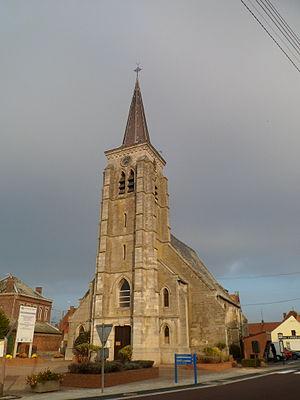
Église de Marquette-en-Ostrevant
Cet article recense une partie des monuments historiques du Nord, en France.